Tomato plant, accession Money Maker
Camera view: tilt-top (135 deg); turntable rotation: 270 degrees
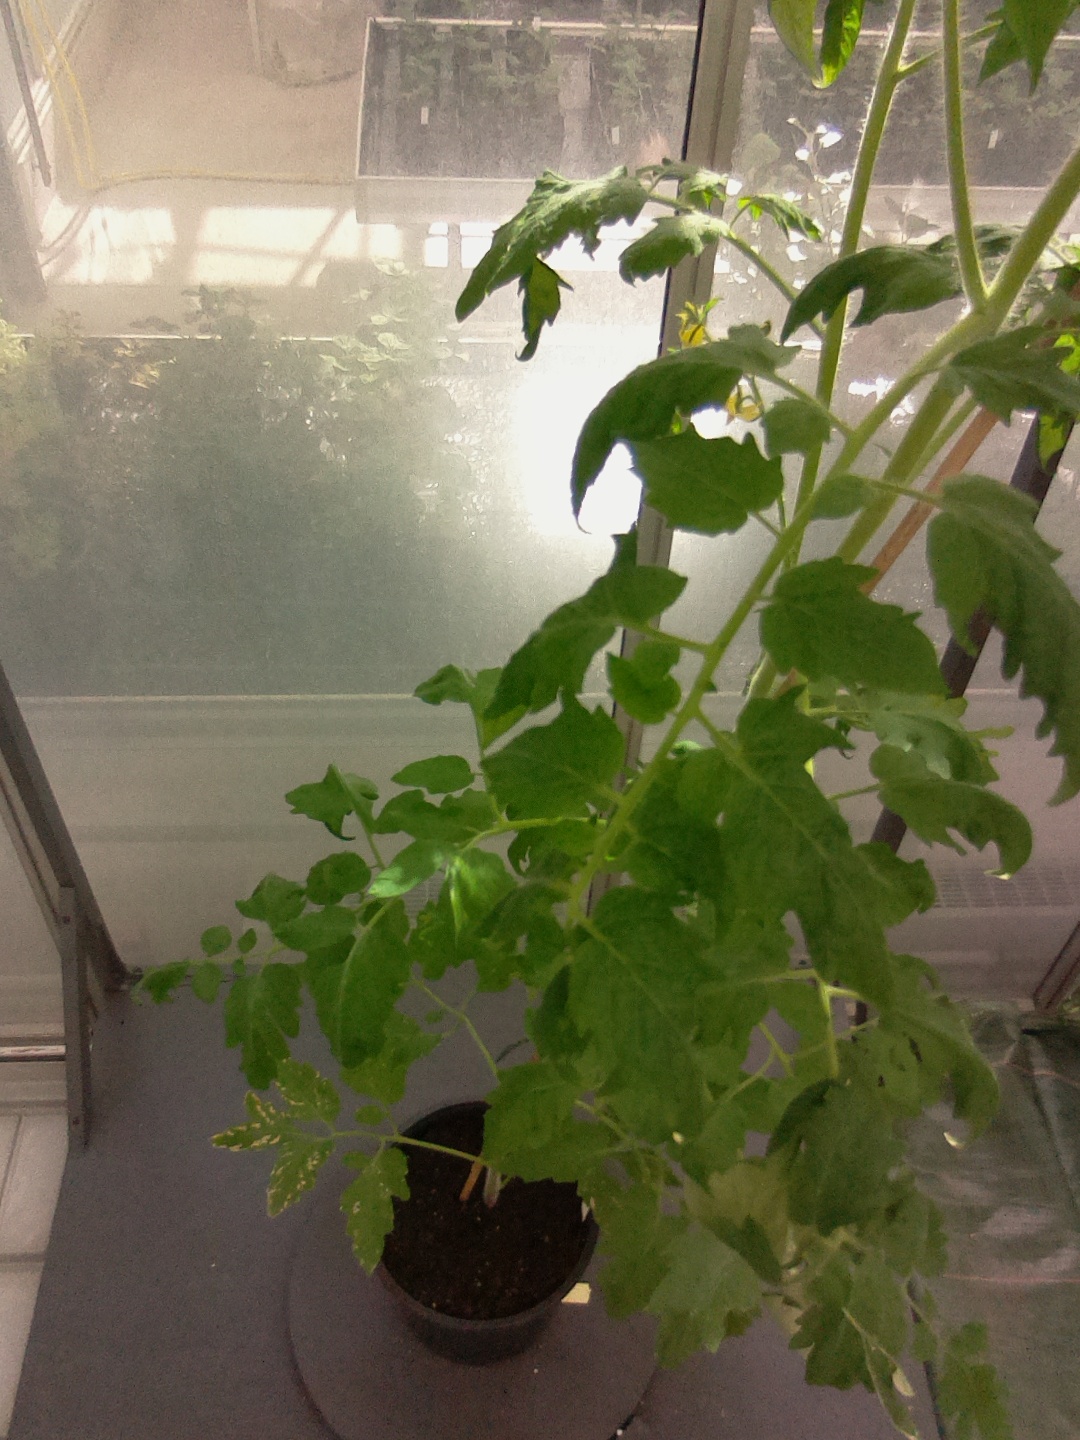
BBCH growth stage 66: Full flowering, 60%-70% of flowers open, more petals falling